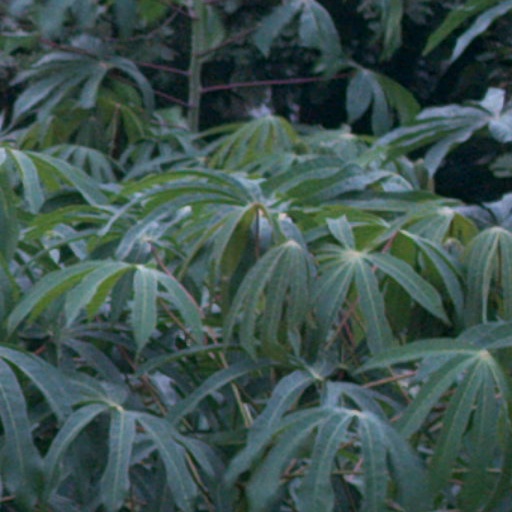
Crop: cassava